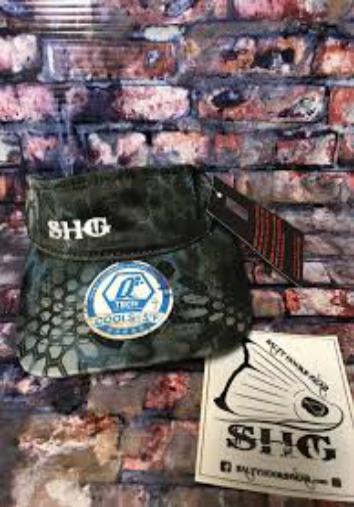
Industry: Clothes